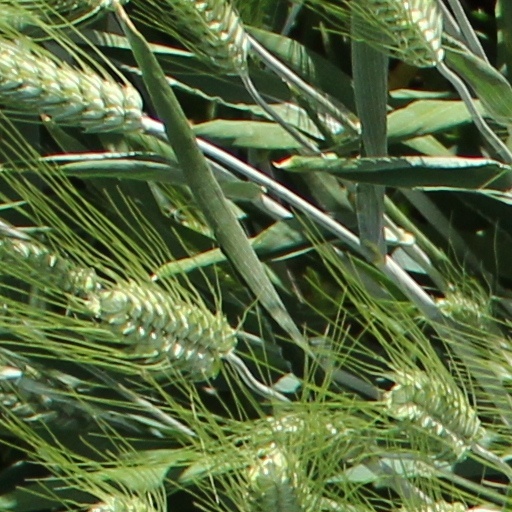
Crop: wheat